List of extinct bird species since 1500

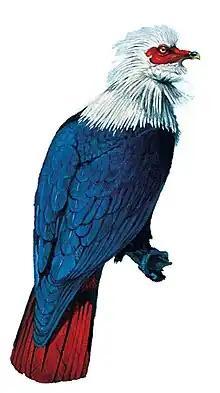
Mauritius blue pigeon

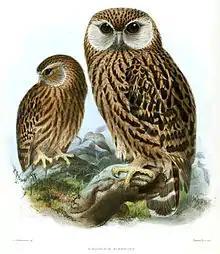
Laughing owl

Choiseul pigeon, "Microgoura meeki" (Choiseul, Solomon Islands, early 20th century)